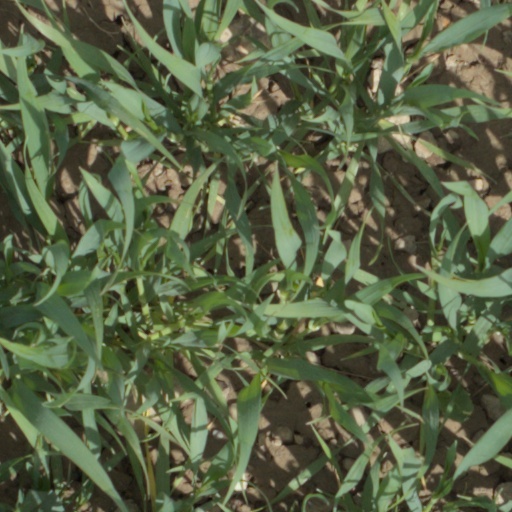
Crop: wheat